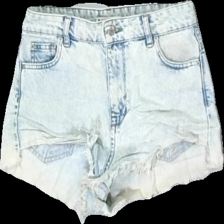
View: front
Type: Shorts
Category: Ladies
Brand: Gina Tricot
Colors: Blue, White
Material: 100% cotton
Cut: Regular
Size: 34
Season: Summer
Trend: Denim
Stains: Minor
Damage: sunbleached
Price range: <50
Recommended usage: Export